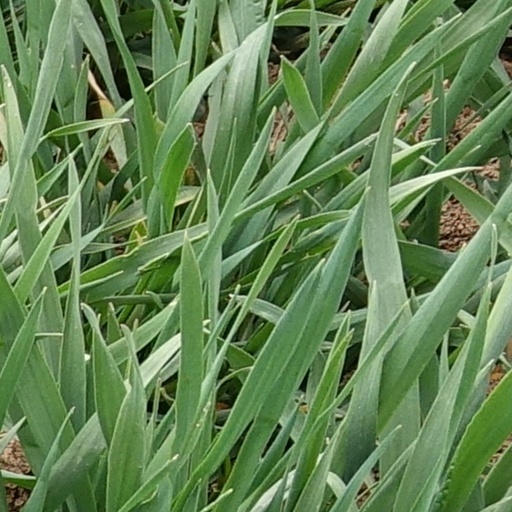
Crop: wheat